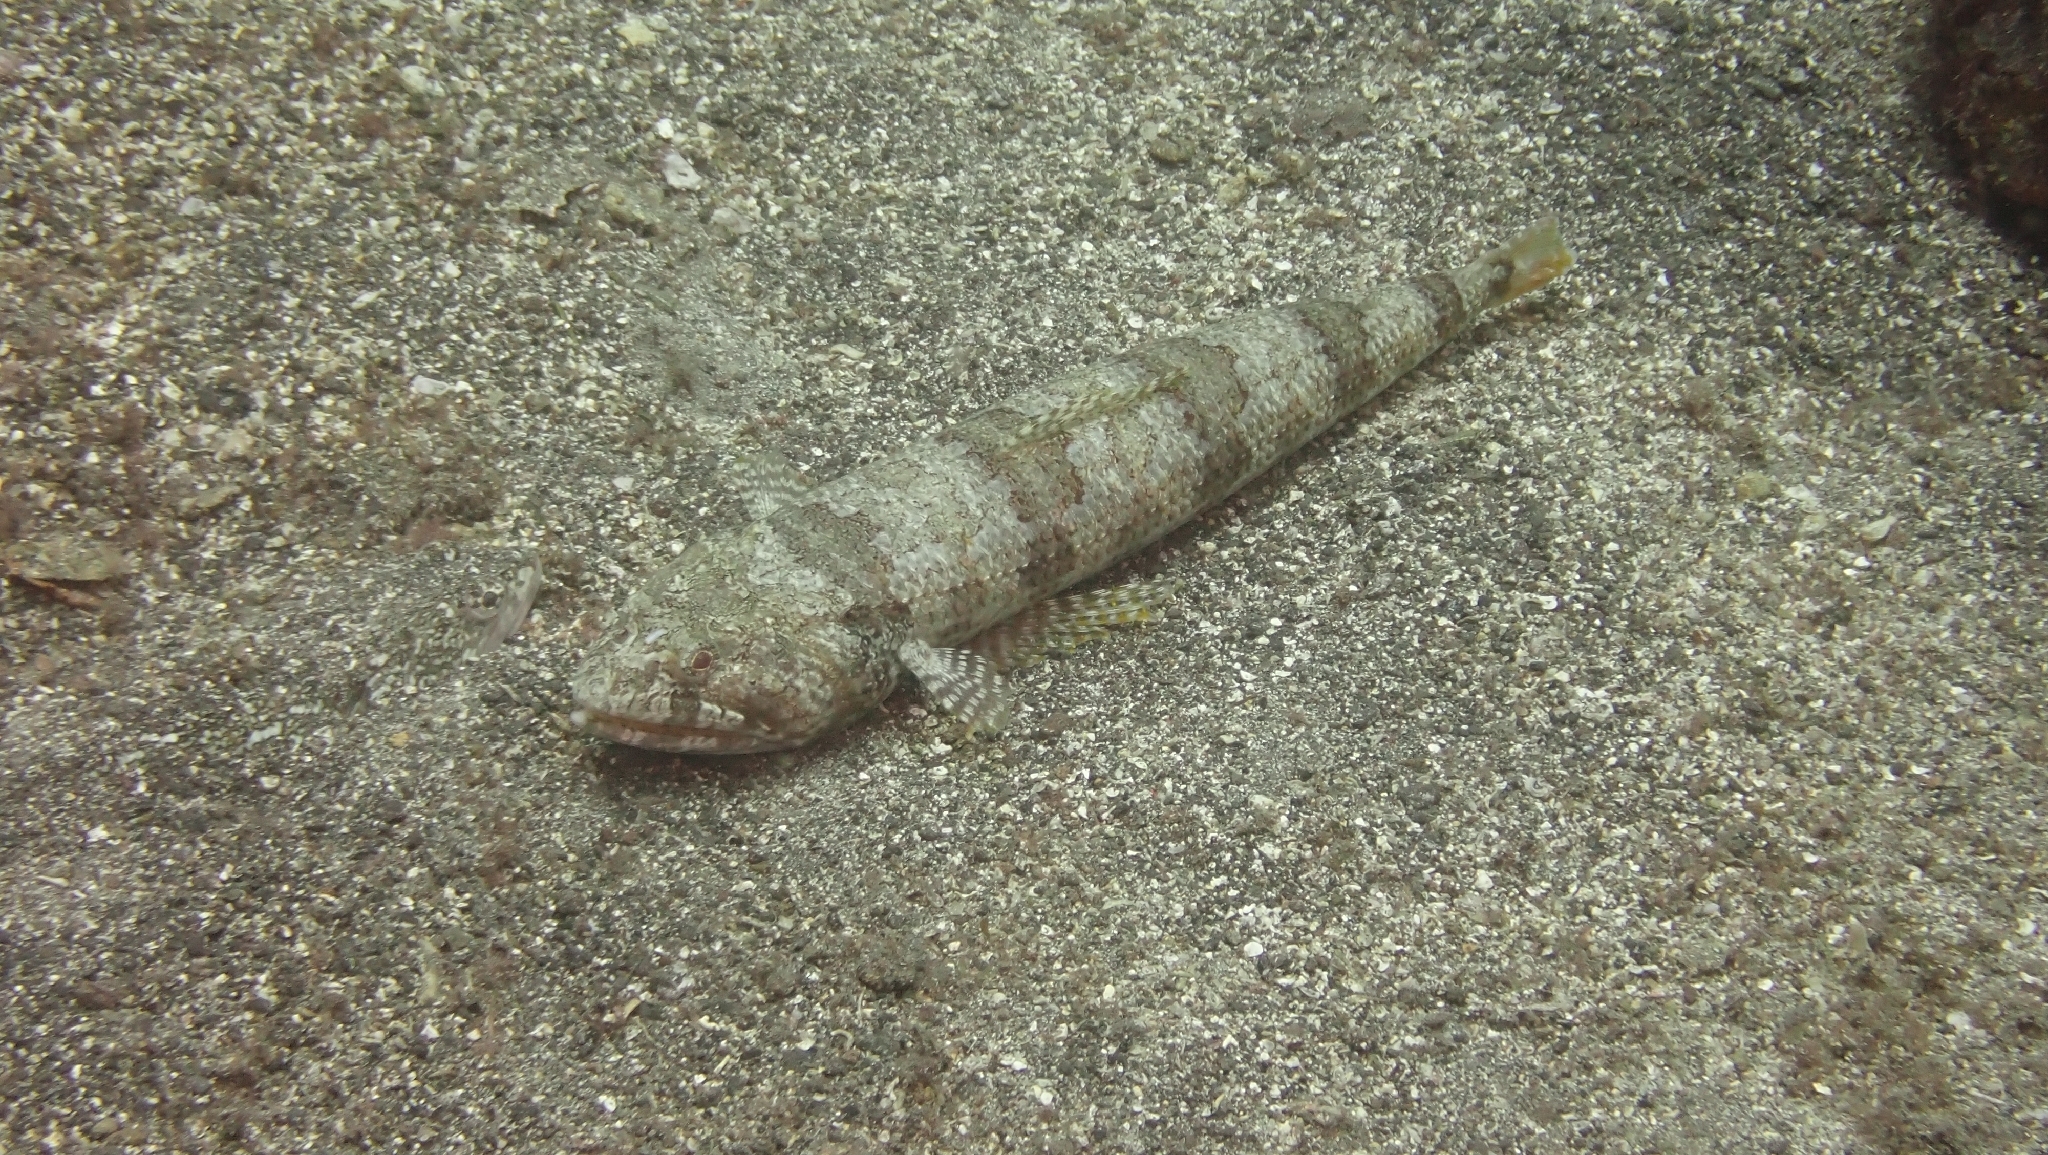
fish (species not among the labelled classes)